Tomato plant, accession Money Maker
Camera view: tilt-top (135 deg); turntable rotation: 240 degrees
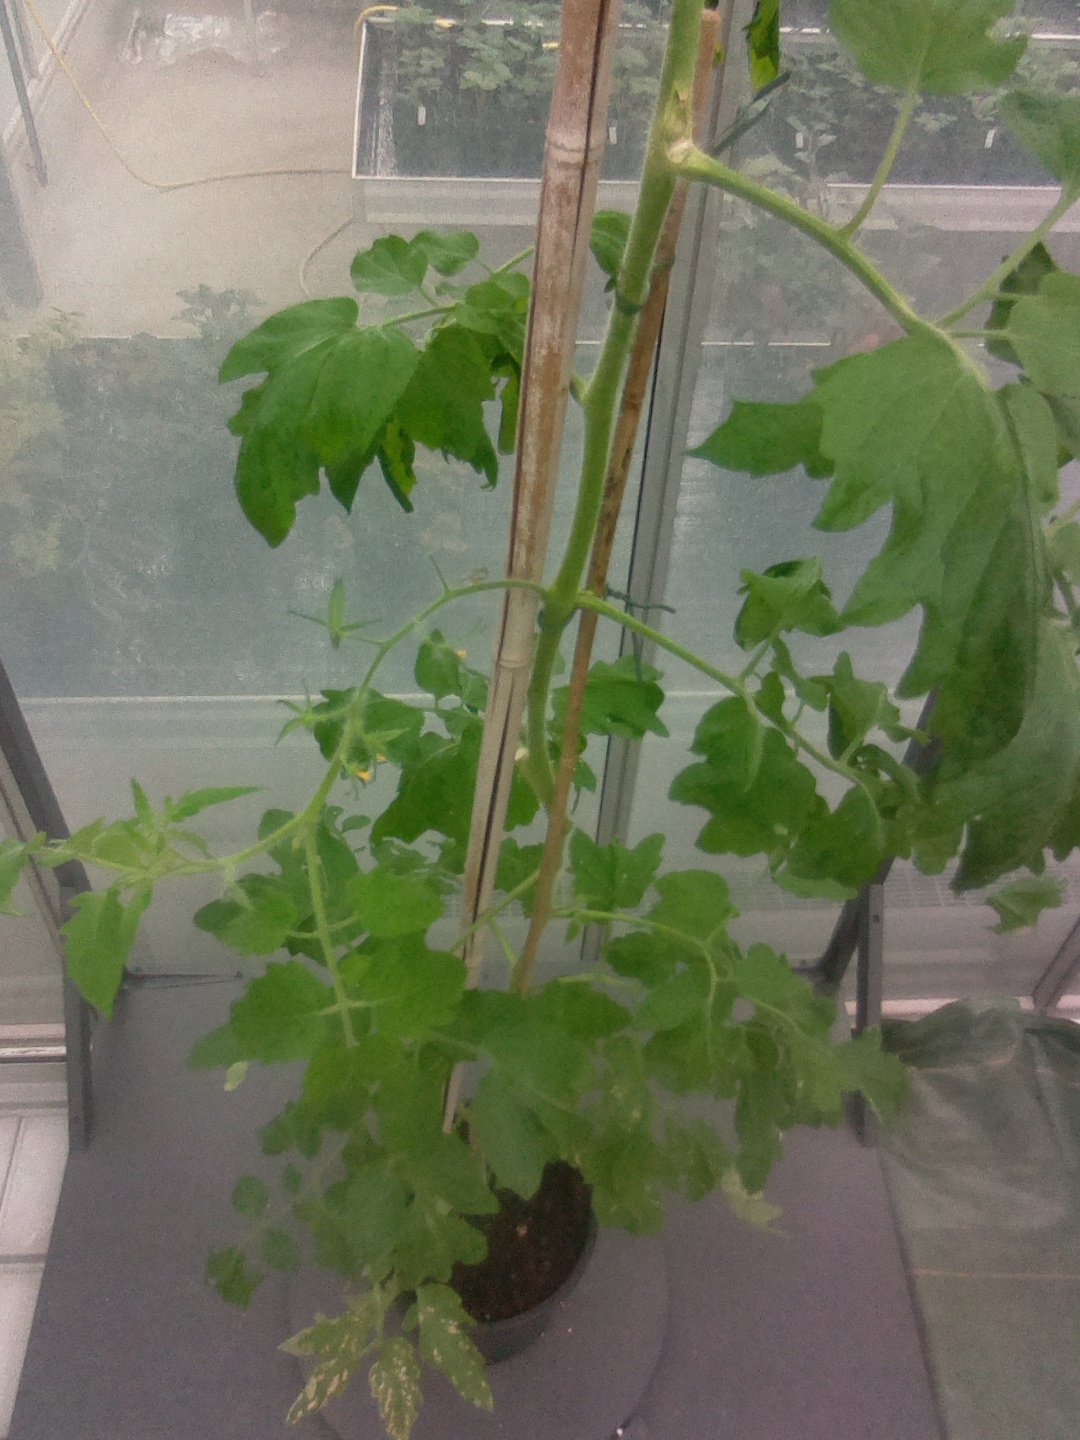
BBCH growth stage 68: Full flowering, 80%-90% of flowers open, more petals falling